Church of Santa Maria Madalena (Olivença)

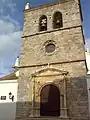
Church of Santa Maria Madalena

Church of Santa Maria Madalena is a temple located in Olivenza, Spain. It was commissioned by King Manuel I in the 16th century, giving its name to the parish and the civil parish. Its construction was driven by Friar Henrique de Coimbra, Bishop of Ceuta, who celebrated the first mass in Brazil and is buried inside the church. It was partly inspired by the Convent of Jesus and the Elvas Cathedral. It became the seat of the Bishopric of Ceuta after Olivenza was included in the territory of this bishopric.